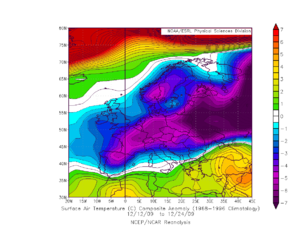
Anomalies des températures de surface pour l'Europe, du 12 Décembre au 24 Décembre 2009, mettant en évidence la première vague de froid de l'hiver européen 2010.
L’hiver 2009-2010 en Europe s'est déroulé du 1ᵉʳ décembre 2009 à la mi-mars 2010. En effet, par convention, l'hiver météorologique dans l'hémisphère Nord se déroule du 1ᵉʳ décembre d'une année au 28 février de l'année suivante mais peut déborder ces limites selon le climat local. Cet hiver fut marqué par un froid inhabituel et durable en plus de fortes chutes de neige sur certains pays jusqu'à la mi-mars. Le mois de février s'est terminé par deux tempêtes majeures, la première a causé des inondations à Madère et la seconde, la tempête Xynthia, a causé des dommages par le vent et la pluie à une grande partie de l’Europe de l'Ouest.